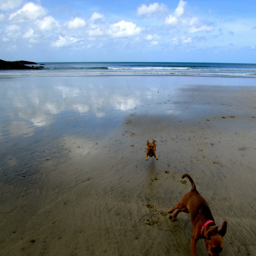
i could chase person on the beach all day .